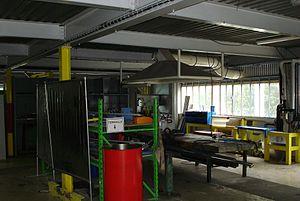
Atelier de mécanique avec un système d'aspiration d'air au-dessus d'un établi métallique, un fût de récupération de déchets de ferraille, charpente métallique.
Une charpente est un assemblage de bois ou de métal, servant à soutenir ou couvrir des constructions et faisant partie de la toiture. C'est une ossature porteuse ponctuelle, par opposition à la structure linéaire que constitue un mur continu. Elle peut être aussi en béton armé, et dans ce cas, cela ne correspond pas à la définition d'une charpente.